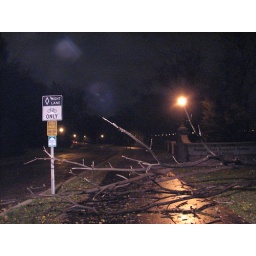
Tuesday, 7pm: I came within a couple feet of running my bike into this tree